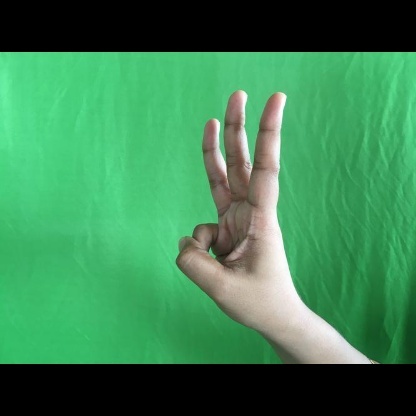
Mudra: Trishulam